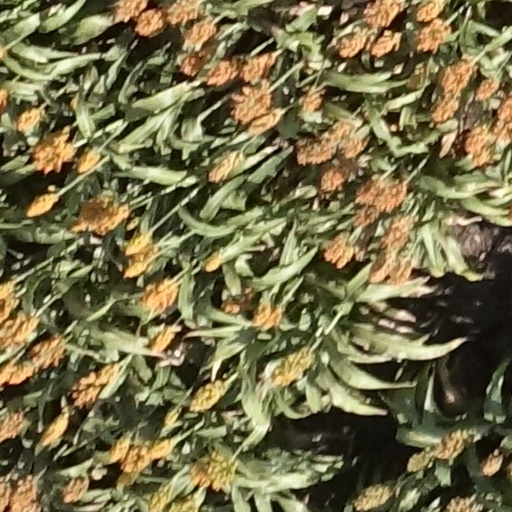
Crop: sorghum